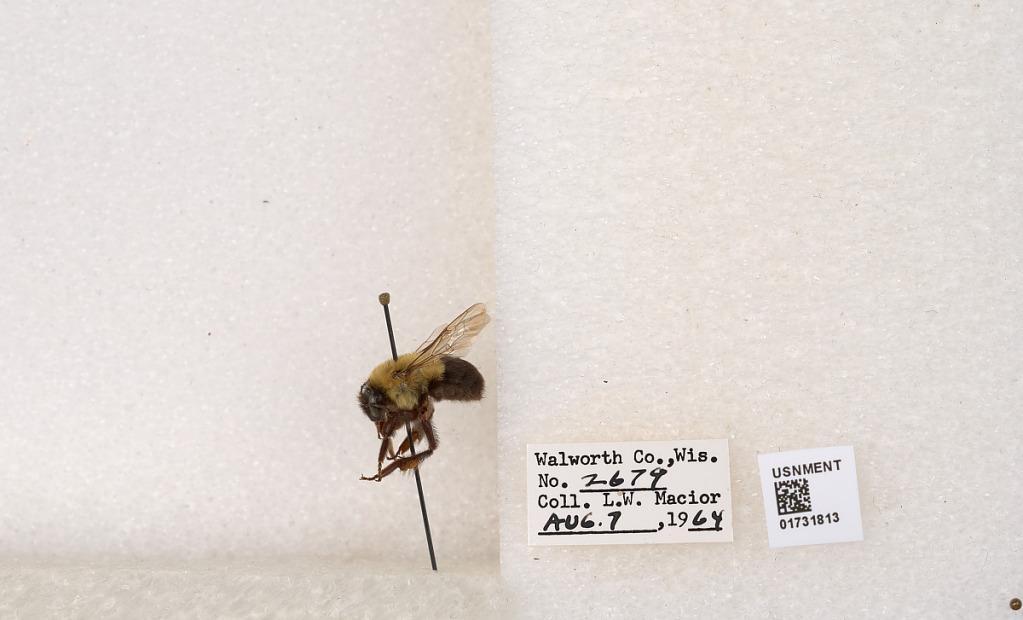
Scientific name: Bombus impatiens Cresson
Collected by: L. Macior
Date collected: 1964-8-7
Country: United States
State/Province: Wisconsin
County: Walworth
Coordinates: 42.6685, -88.5419